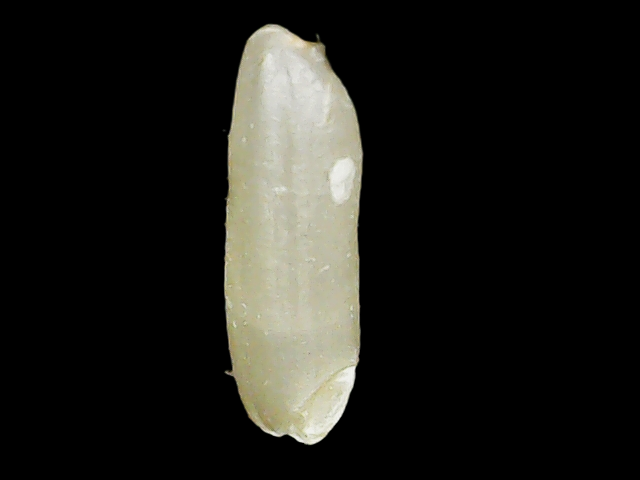
Rice variety: Binadhan14